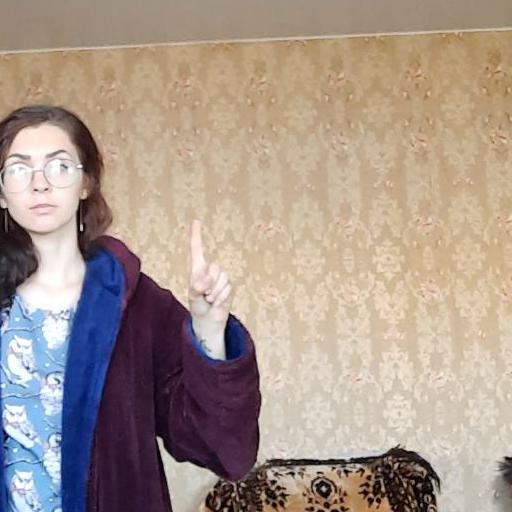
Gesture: one